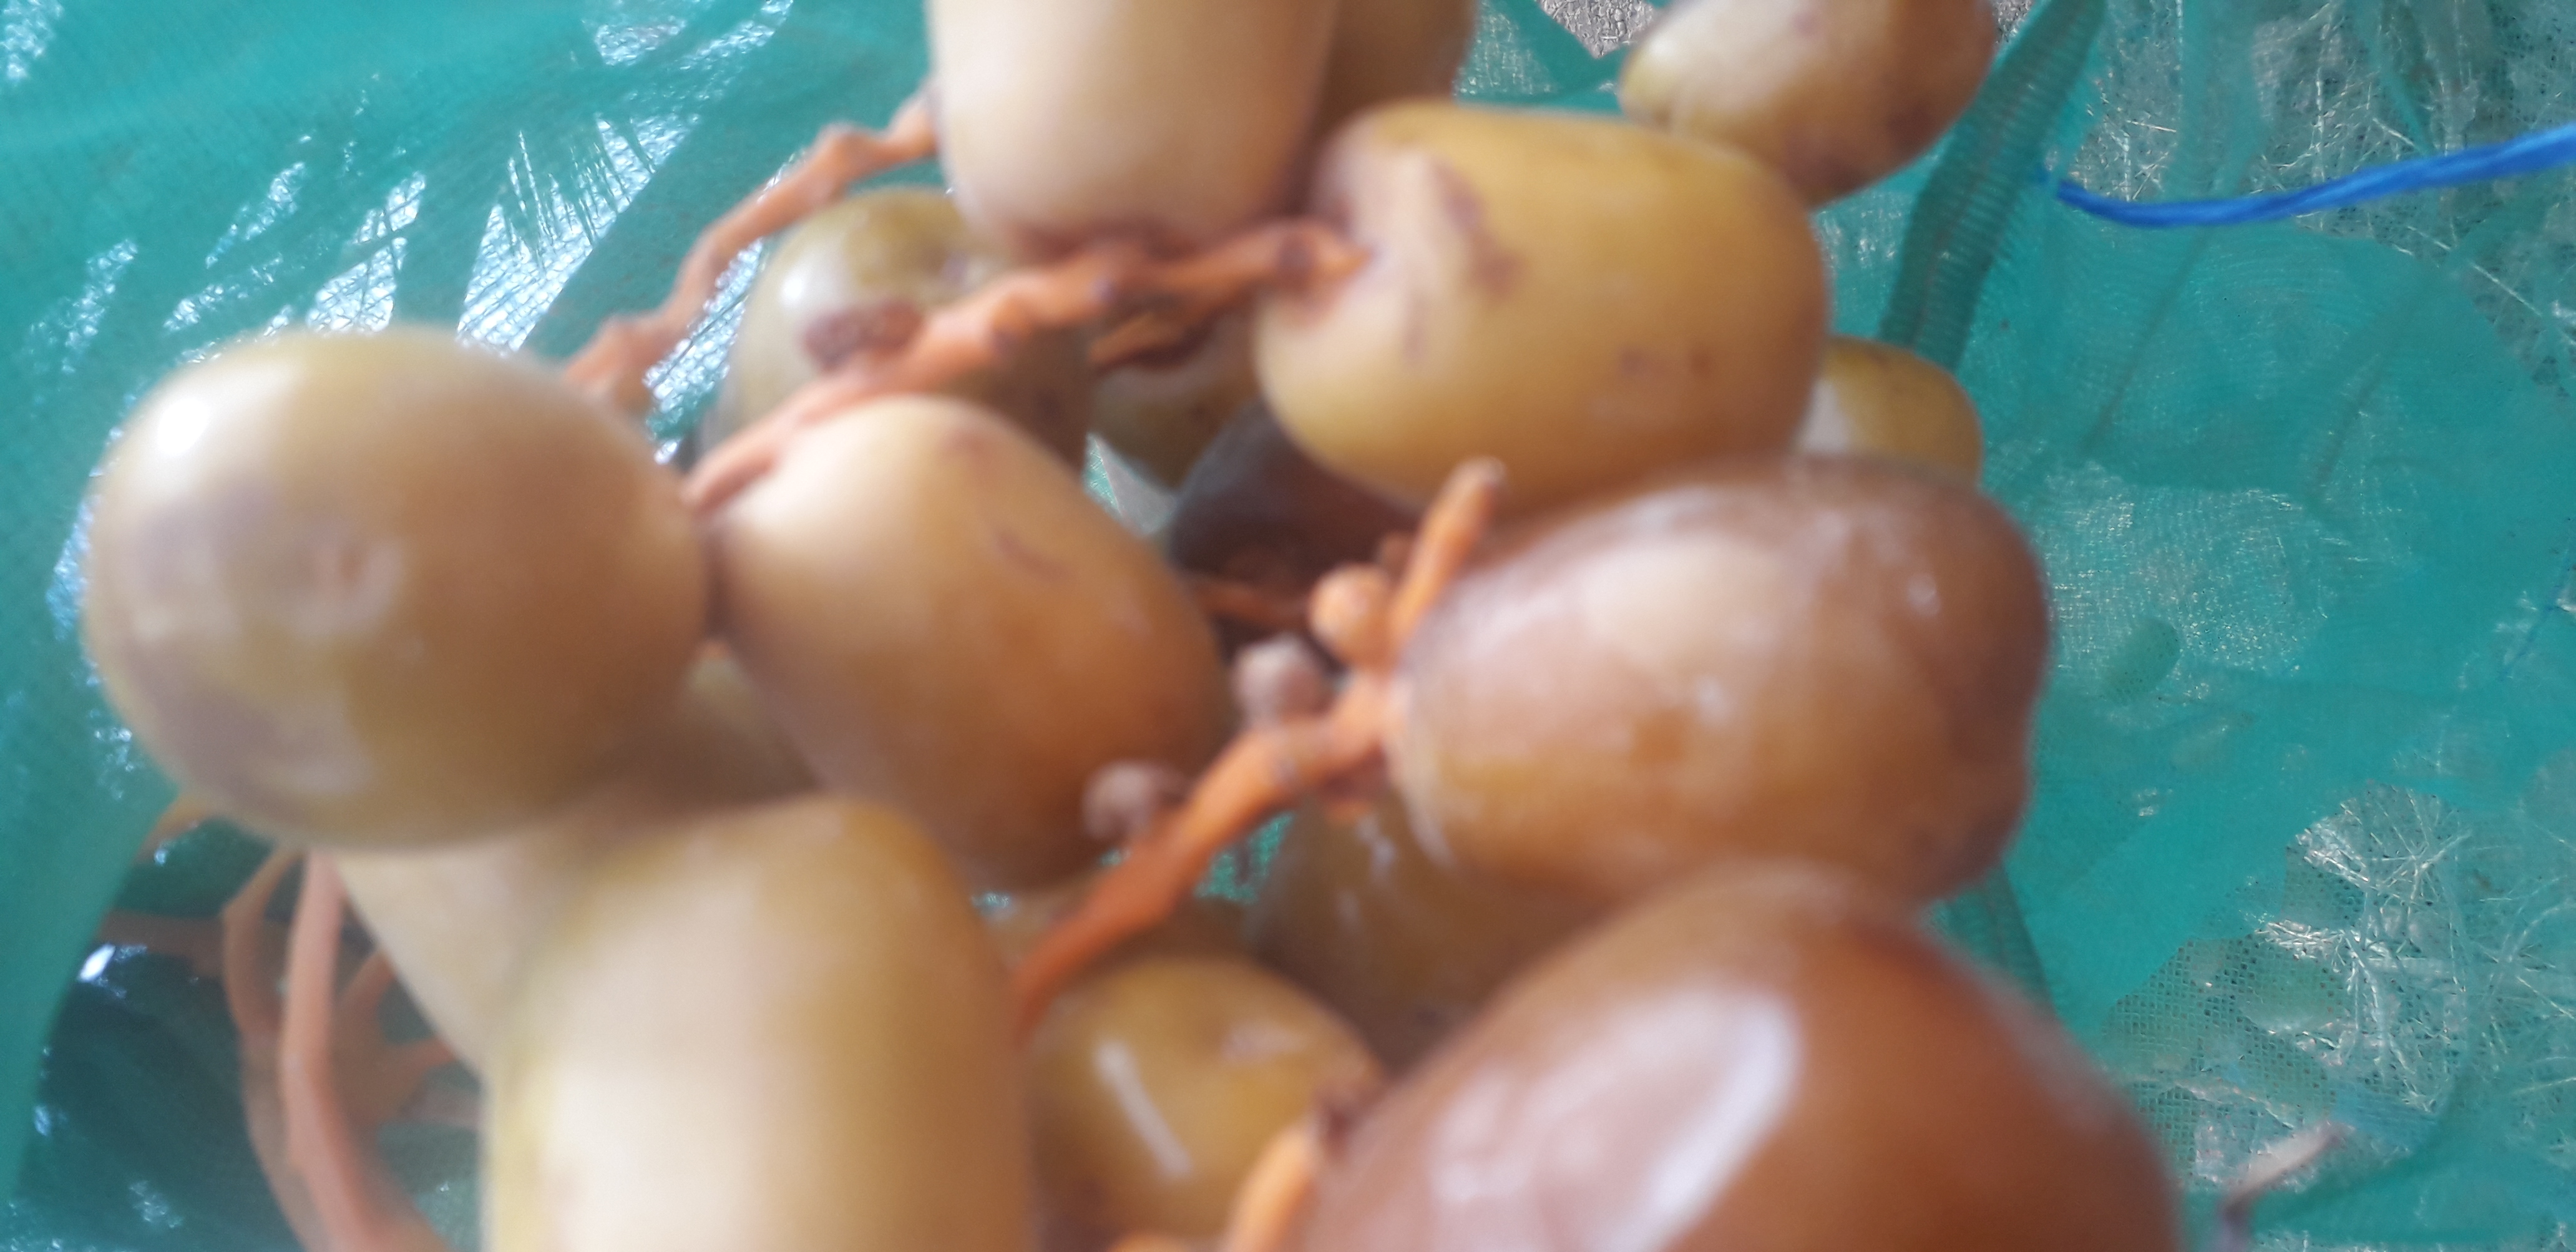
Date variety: Boufagous